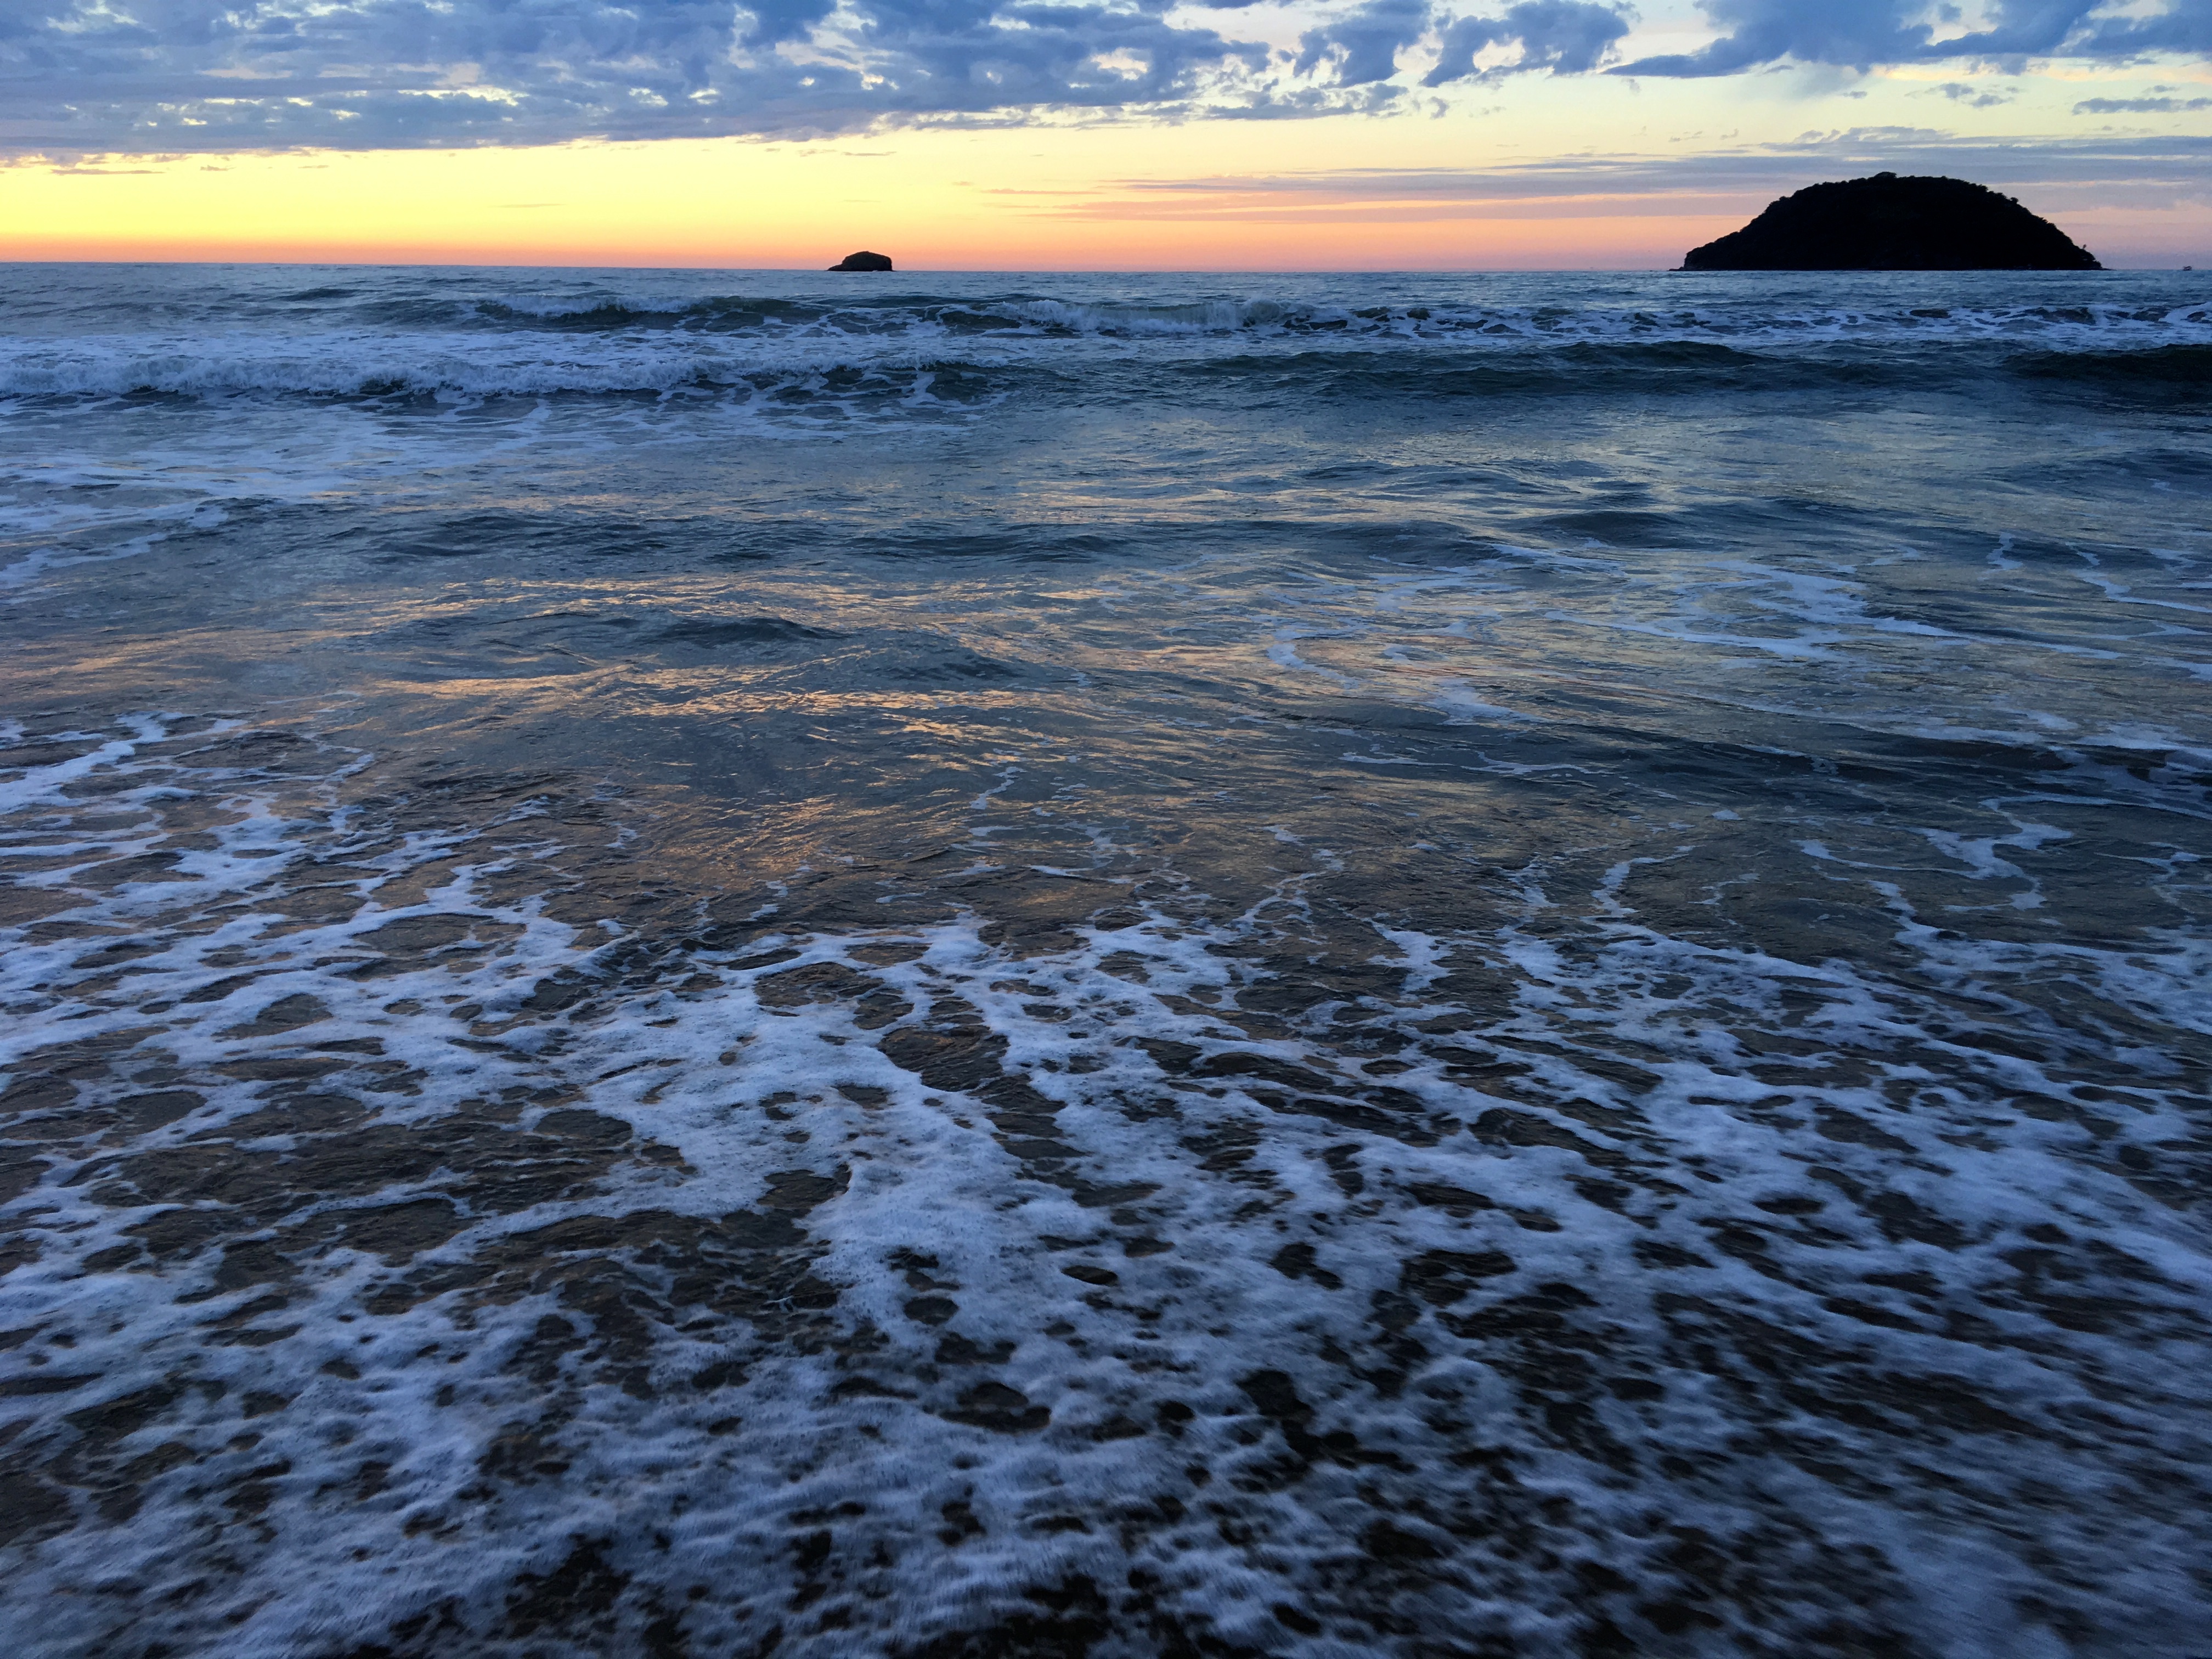
beach, sea, coast, ocean, horizon, cloud, sunrise, sunset, shore, wave, dawn, dusk, ice, reflection, arctic, body of water, arctic ocean, wind wave